Kadaicha

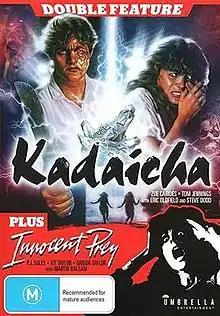
Double feature DVD cover + "Innocent Prey"

Kadaicha (also known as Stones of Death) is a 1988 Australian horror film directed by James Bogle who called it "just very commercial stuff". It was the last of four low-budget films made by producers Tom Broadbridge and David Hannay for the video market. It was shot in Sydney.